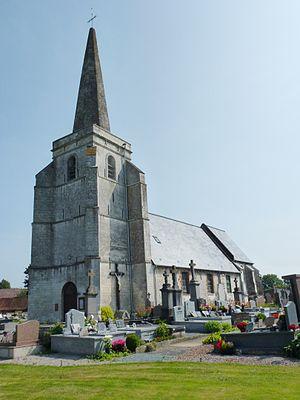
Rebecques est une ancienne commune française située dans le département du Pas-de-Calais en région Nord-Pas-de-Calais, devenue, le 1ᵉʳ janvier 2016, une commune déléguée de la commune nouvelle de Saint-Augustin.